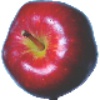
Label: red_delicious_apple